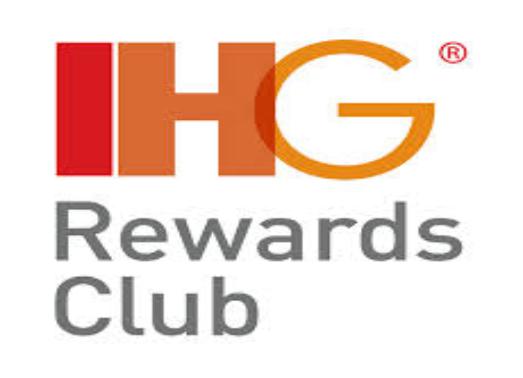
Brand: IHG
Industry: Others